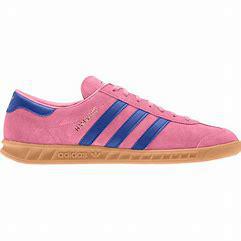
Brand: Adidas
Model: Hamburg